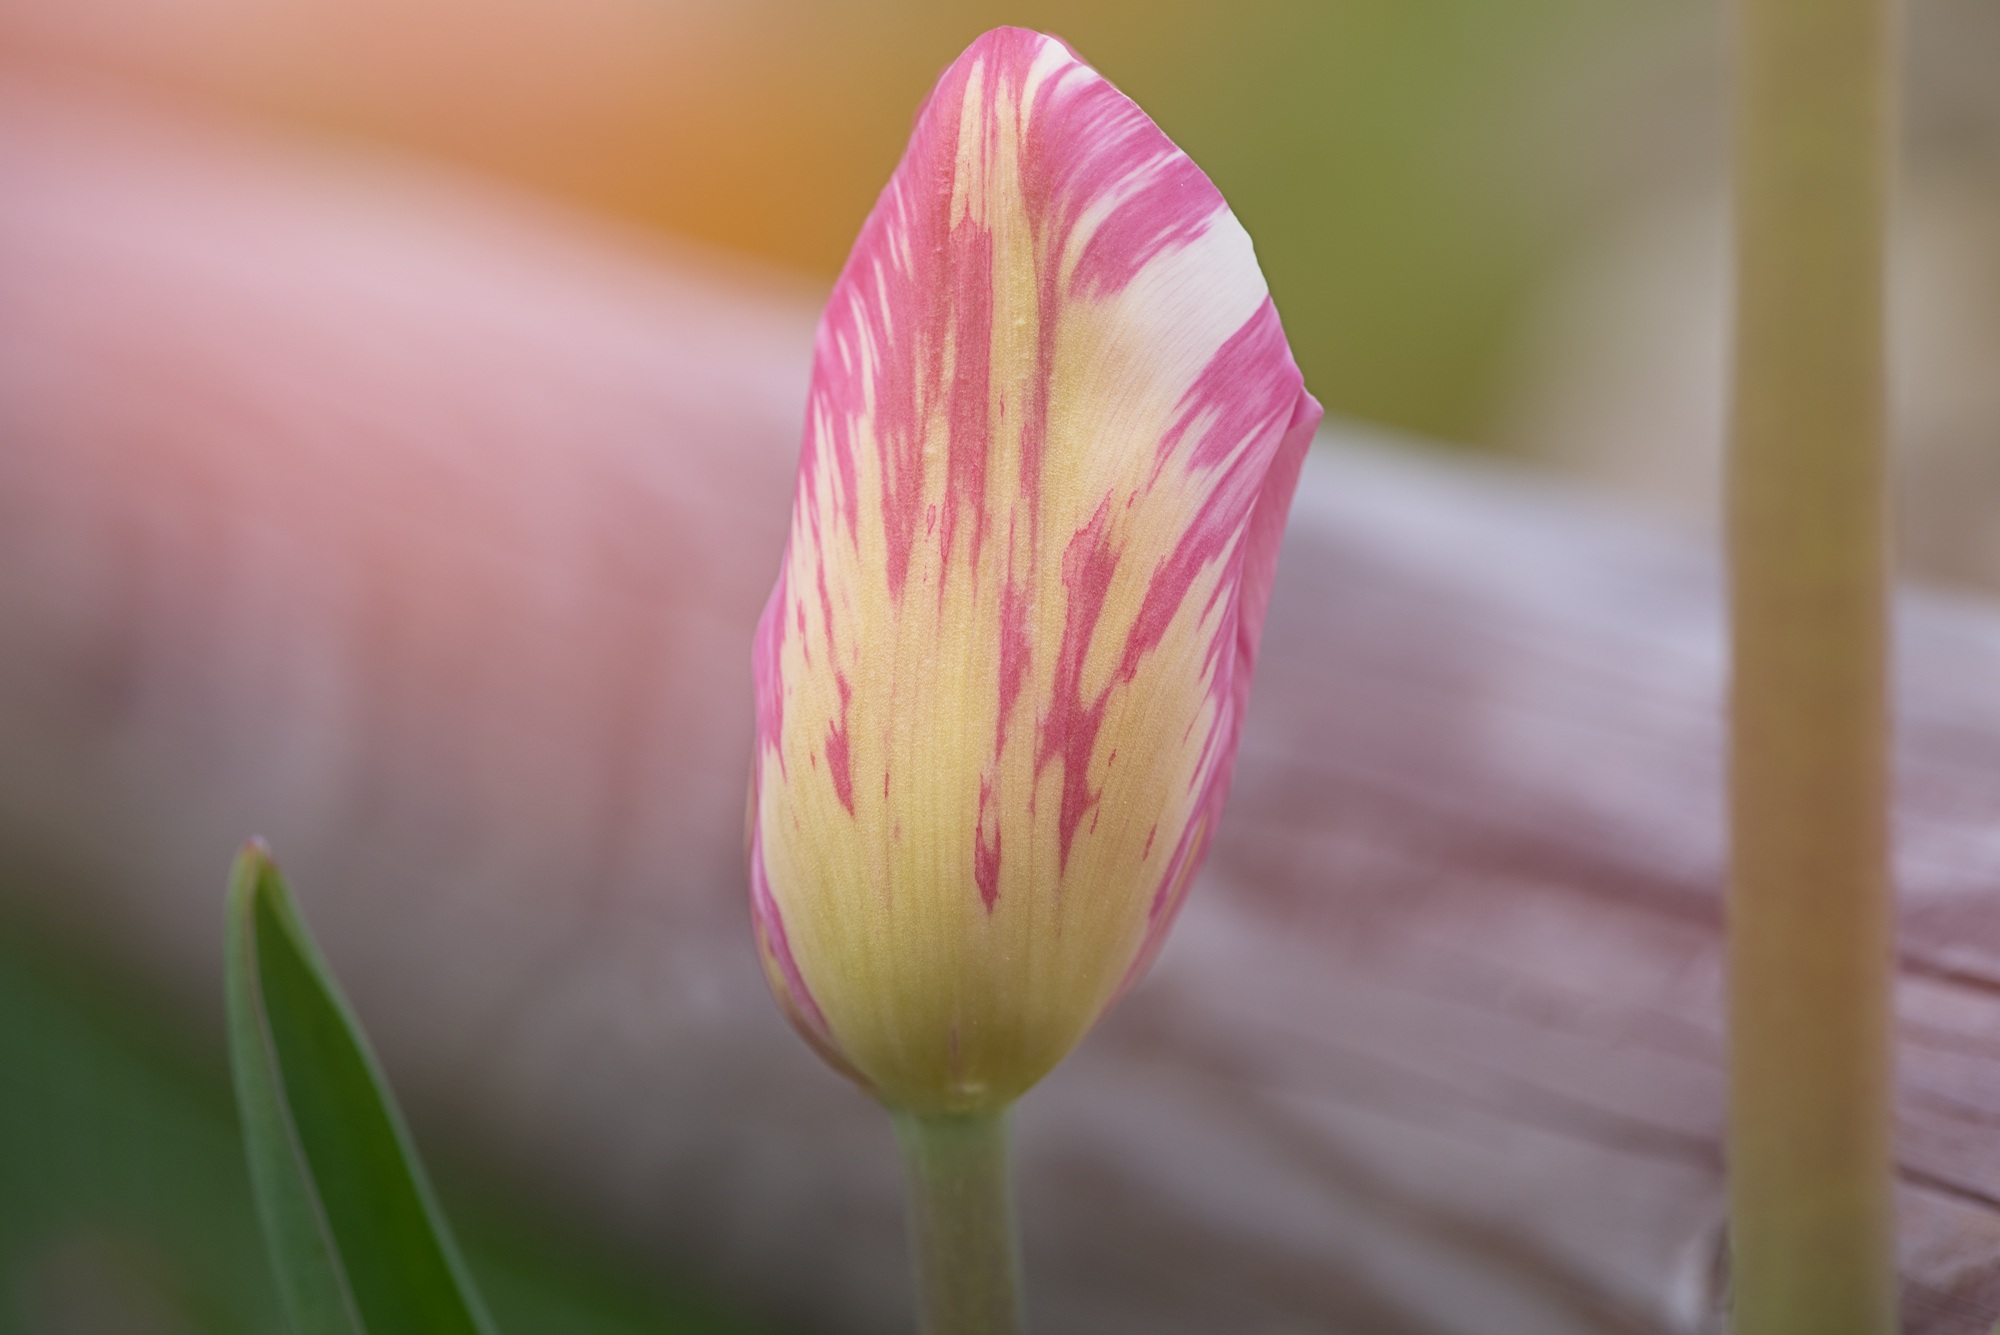
plant, flower, petal, tulip, spring, yellow, garden, pink, close, flora, close up, closed, bud, spring flower, macro photography, flowering plant, schnittblume, plant stem, land plant